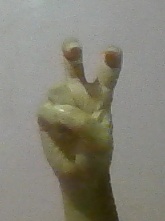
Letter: toot